Devil in the arts and popular culture

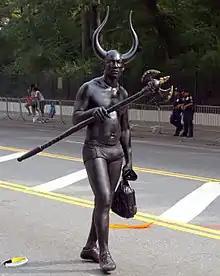
A man dressed as the Devil at New York City's West Indian Day Parade.

The Devil (Satan, Lucifer, Samael, Mephistopheles, Iblis) appears frequently as a character in literature and other media. In Abrahamic religions, the figure of the Devil or Satan personifies evil. Depictions of the devil first became prominent in Christianity in the 6th century when the Council of Constantinople officially recognized Satan as part of the Christian belief system.